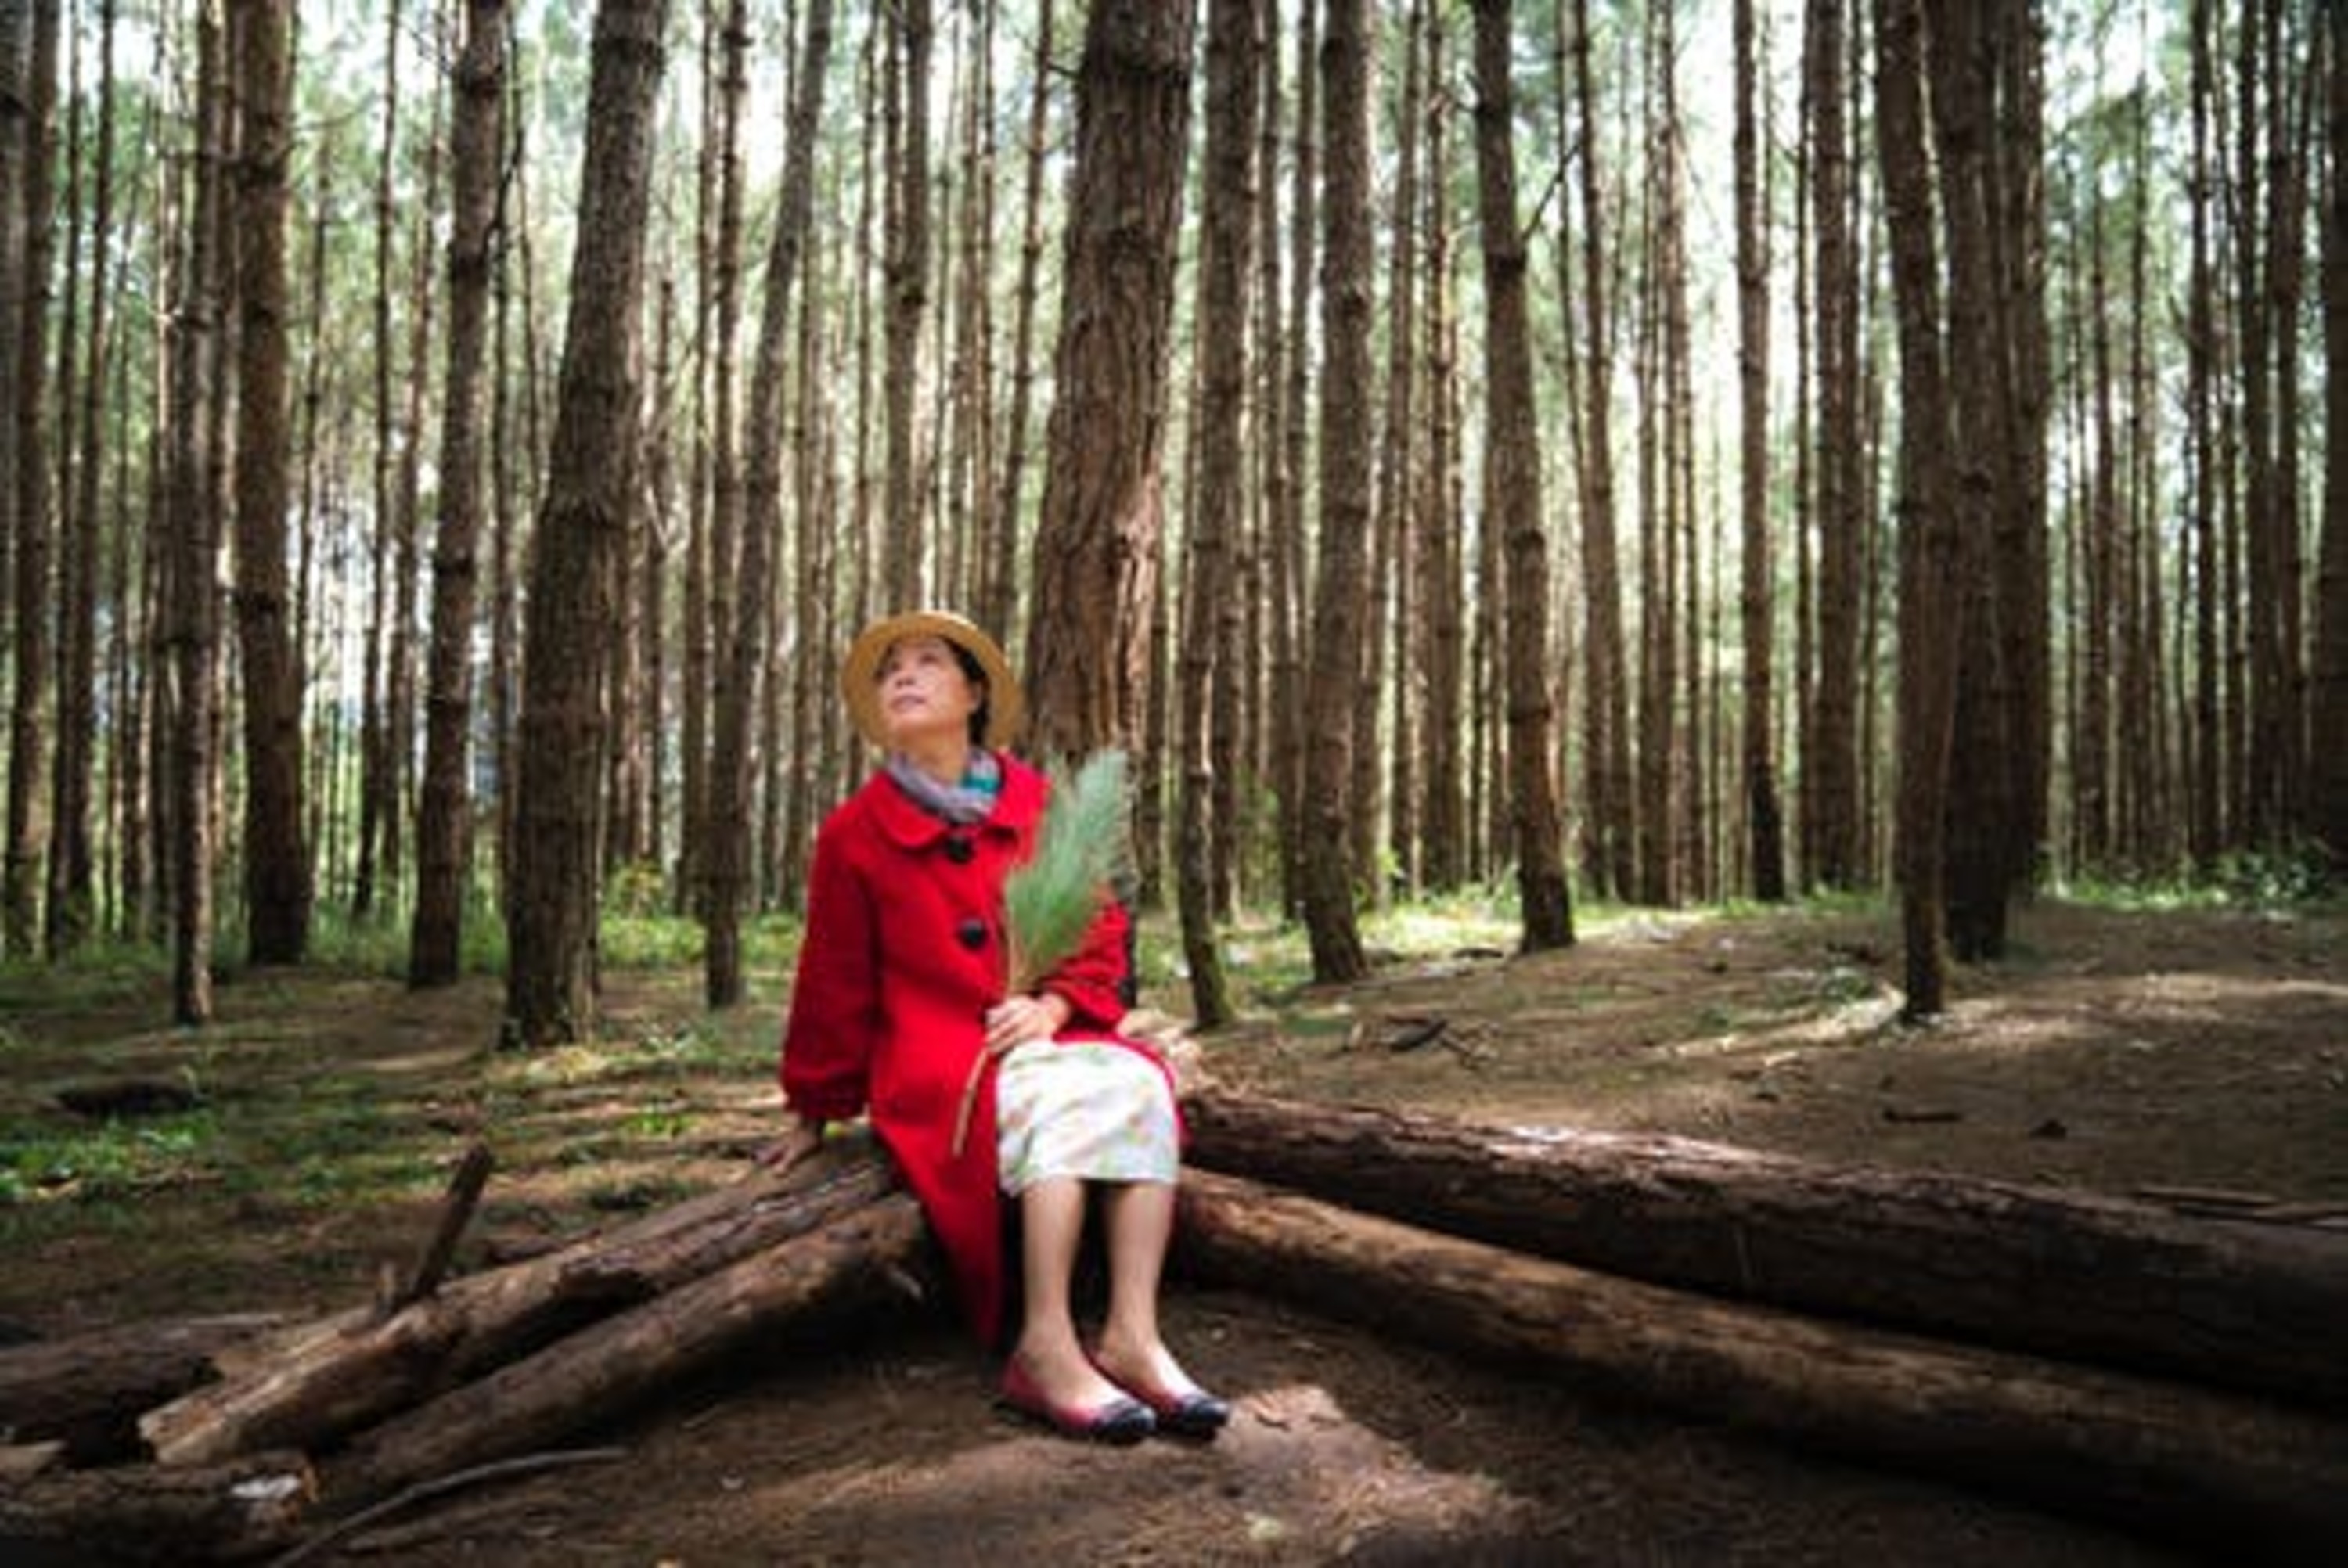
red, plant, People in nature, leg, tree, leaf, natural landscape, flash photography, wood, trunk, happy, sunlight, grass, deciduous, landscape, leisure, Tints and shades, beauty, recreation, forest, fun, grove, sitting, woodland, temperate broadleaf and mixed forest, jungle, winter, sandal, spruce fir forest, child, old growth forest, Northern hardwood forest, valdivian temperate rain forest, portrait photography, tropical and subtropical coniferous forests, temperate coniferous forest, autumn, photo shoot, rainforest, vacation, rock